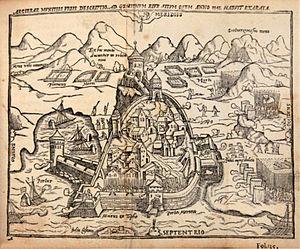
La neuvième guerre d'Italie est un conflit entrant dans le cadre des guerres d'Italie et opposant de 1542 à 1546 la France de François Iᵉʳ et son allié le sultan Soliman le Magnifique à l'empereur Charles Quint et à Henri VIII. D'importants combats se déroulent en France, aux Pays-Bas et en Italie et des tentatives d'invasion de l'Espagne et de l'Angleterre échouent. La guerre se termine par un statu quo et se révèle ruineuse pour les principaux participants.
Hassan Agha, ou Hassan l'eunuque,
1541 est une année commune commençant un samedi.
Charles de Habsbourg, dit Charles Quint ou Charles V, né le 24 février 1500 à Gand en Flandre et mort le 21 septembre 1558 au monastère de Yuste, est un prince de la maison de Habsbourg, fils de Philippe le Beau et de Jeanne la Folle. Il hérite notamment de l'Espagne et de son empire colonial, des dix-sept provinces des Pays-Bas, du royaume de Naples et des possessions habsbourgeoises ; élu empereur des Romains en 1519, il est le monarque le plus puissant de la première moitié du XVIᵉ siècle.
L’alliance franco-ottomane, ou alliance franco-turque, est une alliance établie en 1536 entre le roi de France François Iᵉʳ et le souverain turc de l'Empire ottoman, Soliman le Magnifique. Elle a été mentionnée comme la première alliance diplomatique non idéologique de ce genre entre un empire chrétien et un empire non chrétien. Elle cause cependant un certain émoi dans le monde chrétien, et est qualifiée d'alliance impie, ou d'union sacrilège de la fleur de lys et du croissant. Elle subsiste cependant, dans l'intérêt objectif des deux parties. Cette alliance stratégique et parfois tactique est alors l'une des plus importantes alliances de la France, et dure plus de deux siècles et demi, jusqu'à la campagne d'Égypte, qui voit les troupes napoléoniennes envahir un territoire ottoman en 1798-1801, bien que Bonaparte proclame n'en avoir qu'après les Mamelouks qui selon lui ne sont point soumis au Sultan et se sont révoltés contre son autorité. L'alliance franco-ottomane est également un épisode important des relations entre la France et l'Orient.